Coat of many colors

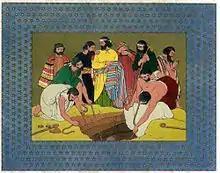
Joseph cast into the pit.

Joseph's father, Jacob (also called Israel), favored him and gave Joseph the coat as a gift; as a result, he was envied by his brothers, who saw the special coat as an indication that Joseph would assume family leadership. His brothers' suspicion grew when Joseph told them of his two dreams (Genesis 37:11) in which all the brothers bowed down to him. The narrative tells that his brothers plotted against him when he was 17, and would have killed him had not the eldest brother Reuben interposed. He persuaded them instead to throw Joseph into a pit and secretly planned to rescue him later. However, while Reuben was absent, the others planned to sell him to a company of Ishmaelite merchants. When the passing Midianites arrived, the brothers dragged Joseph up and sold him to the merchants for 20 pieces of silver. The brothers then dipped Joseph's coat in goat blood and showed it to their father, saying that Joseph had been torn apart by a lion.